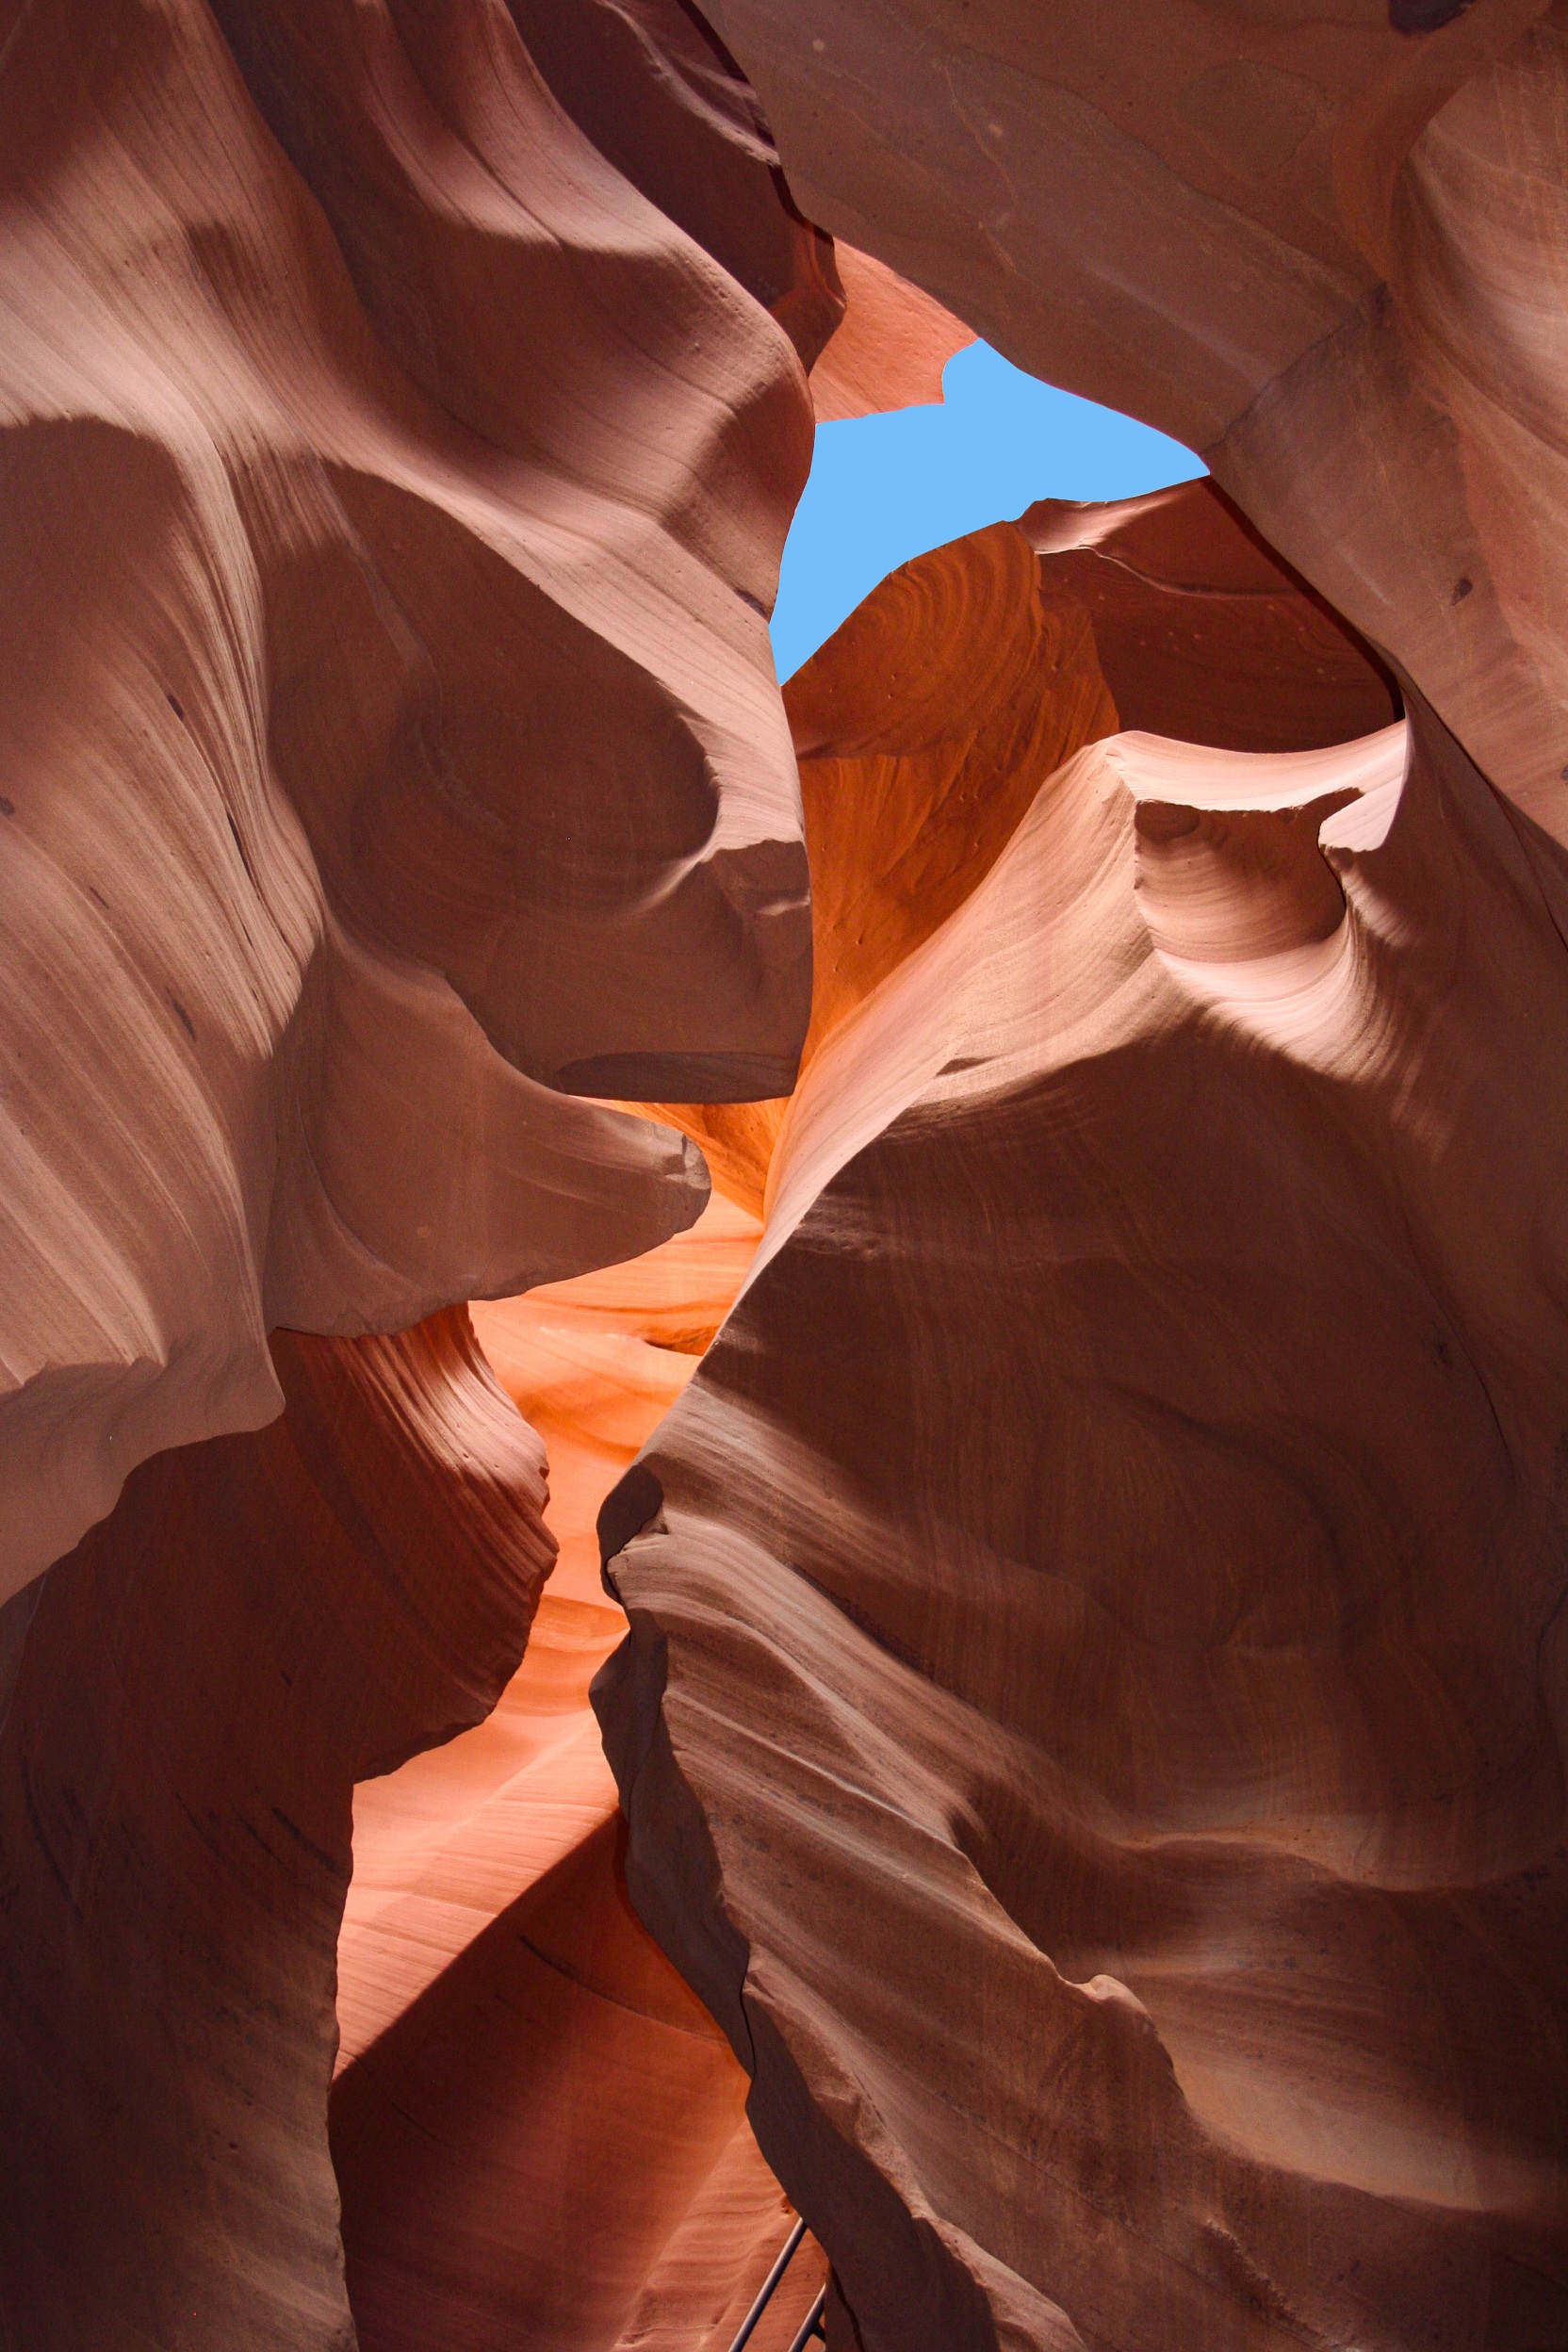
rock, wood, desert, formation, arch, color, canyon, arizona, antelope canyon, united states, temple